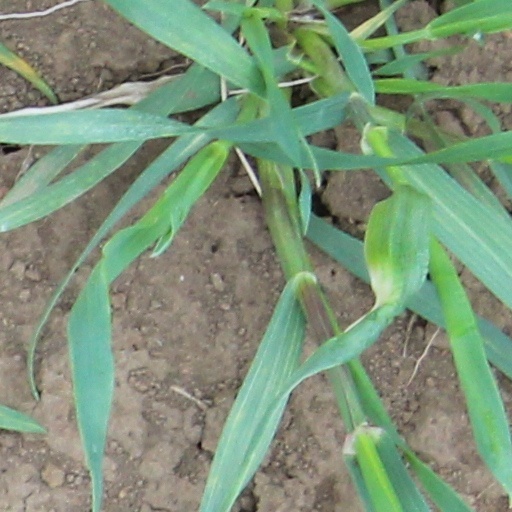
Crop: wheat